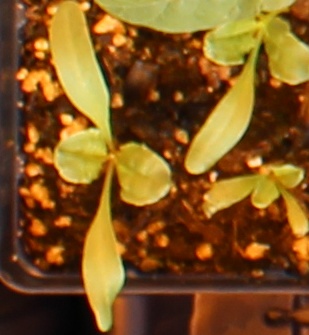
Label: Sugar beet